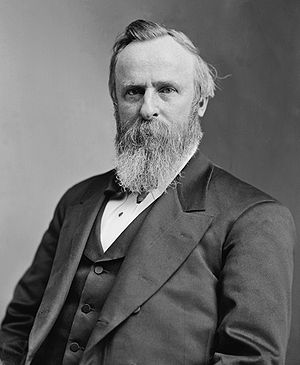
Rutherford B. Hayes
Rutherford Birchard Hayes var USA's 19. præsident og bestred embedet fra 1877 til 1881.